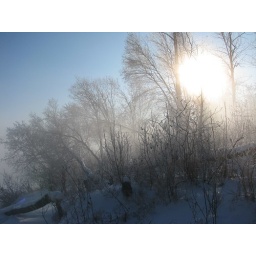
beauty in the mist. -40C along the river and the steam rose up almost in revolt.